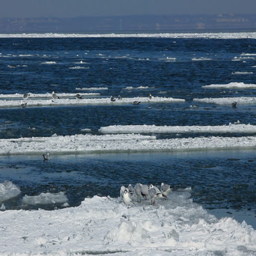
seagulls on ice floes drifting in the sea